Max F. Schmittberger

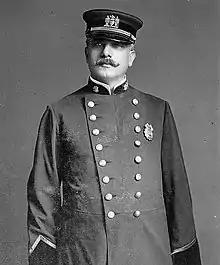

Maximilian Frances Schmittberger (July 27, 1851 – October 31, 1917) was an American law enforcement officer and chief police inspector for the New York City Police Department from 1909 until his death in 1917. He and Captain John Price were both wardmen closely associated with Inspector Alexander "Clubber" Williams while a precinct captain in the Tenderloin district. Schmittberger later became a star witness testifying before the Lexow Committee on police corruption within the NYPD.